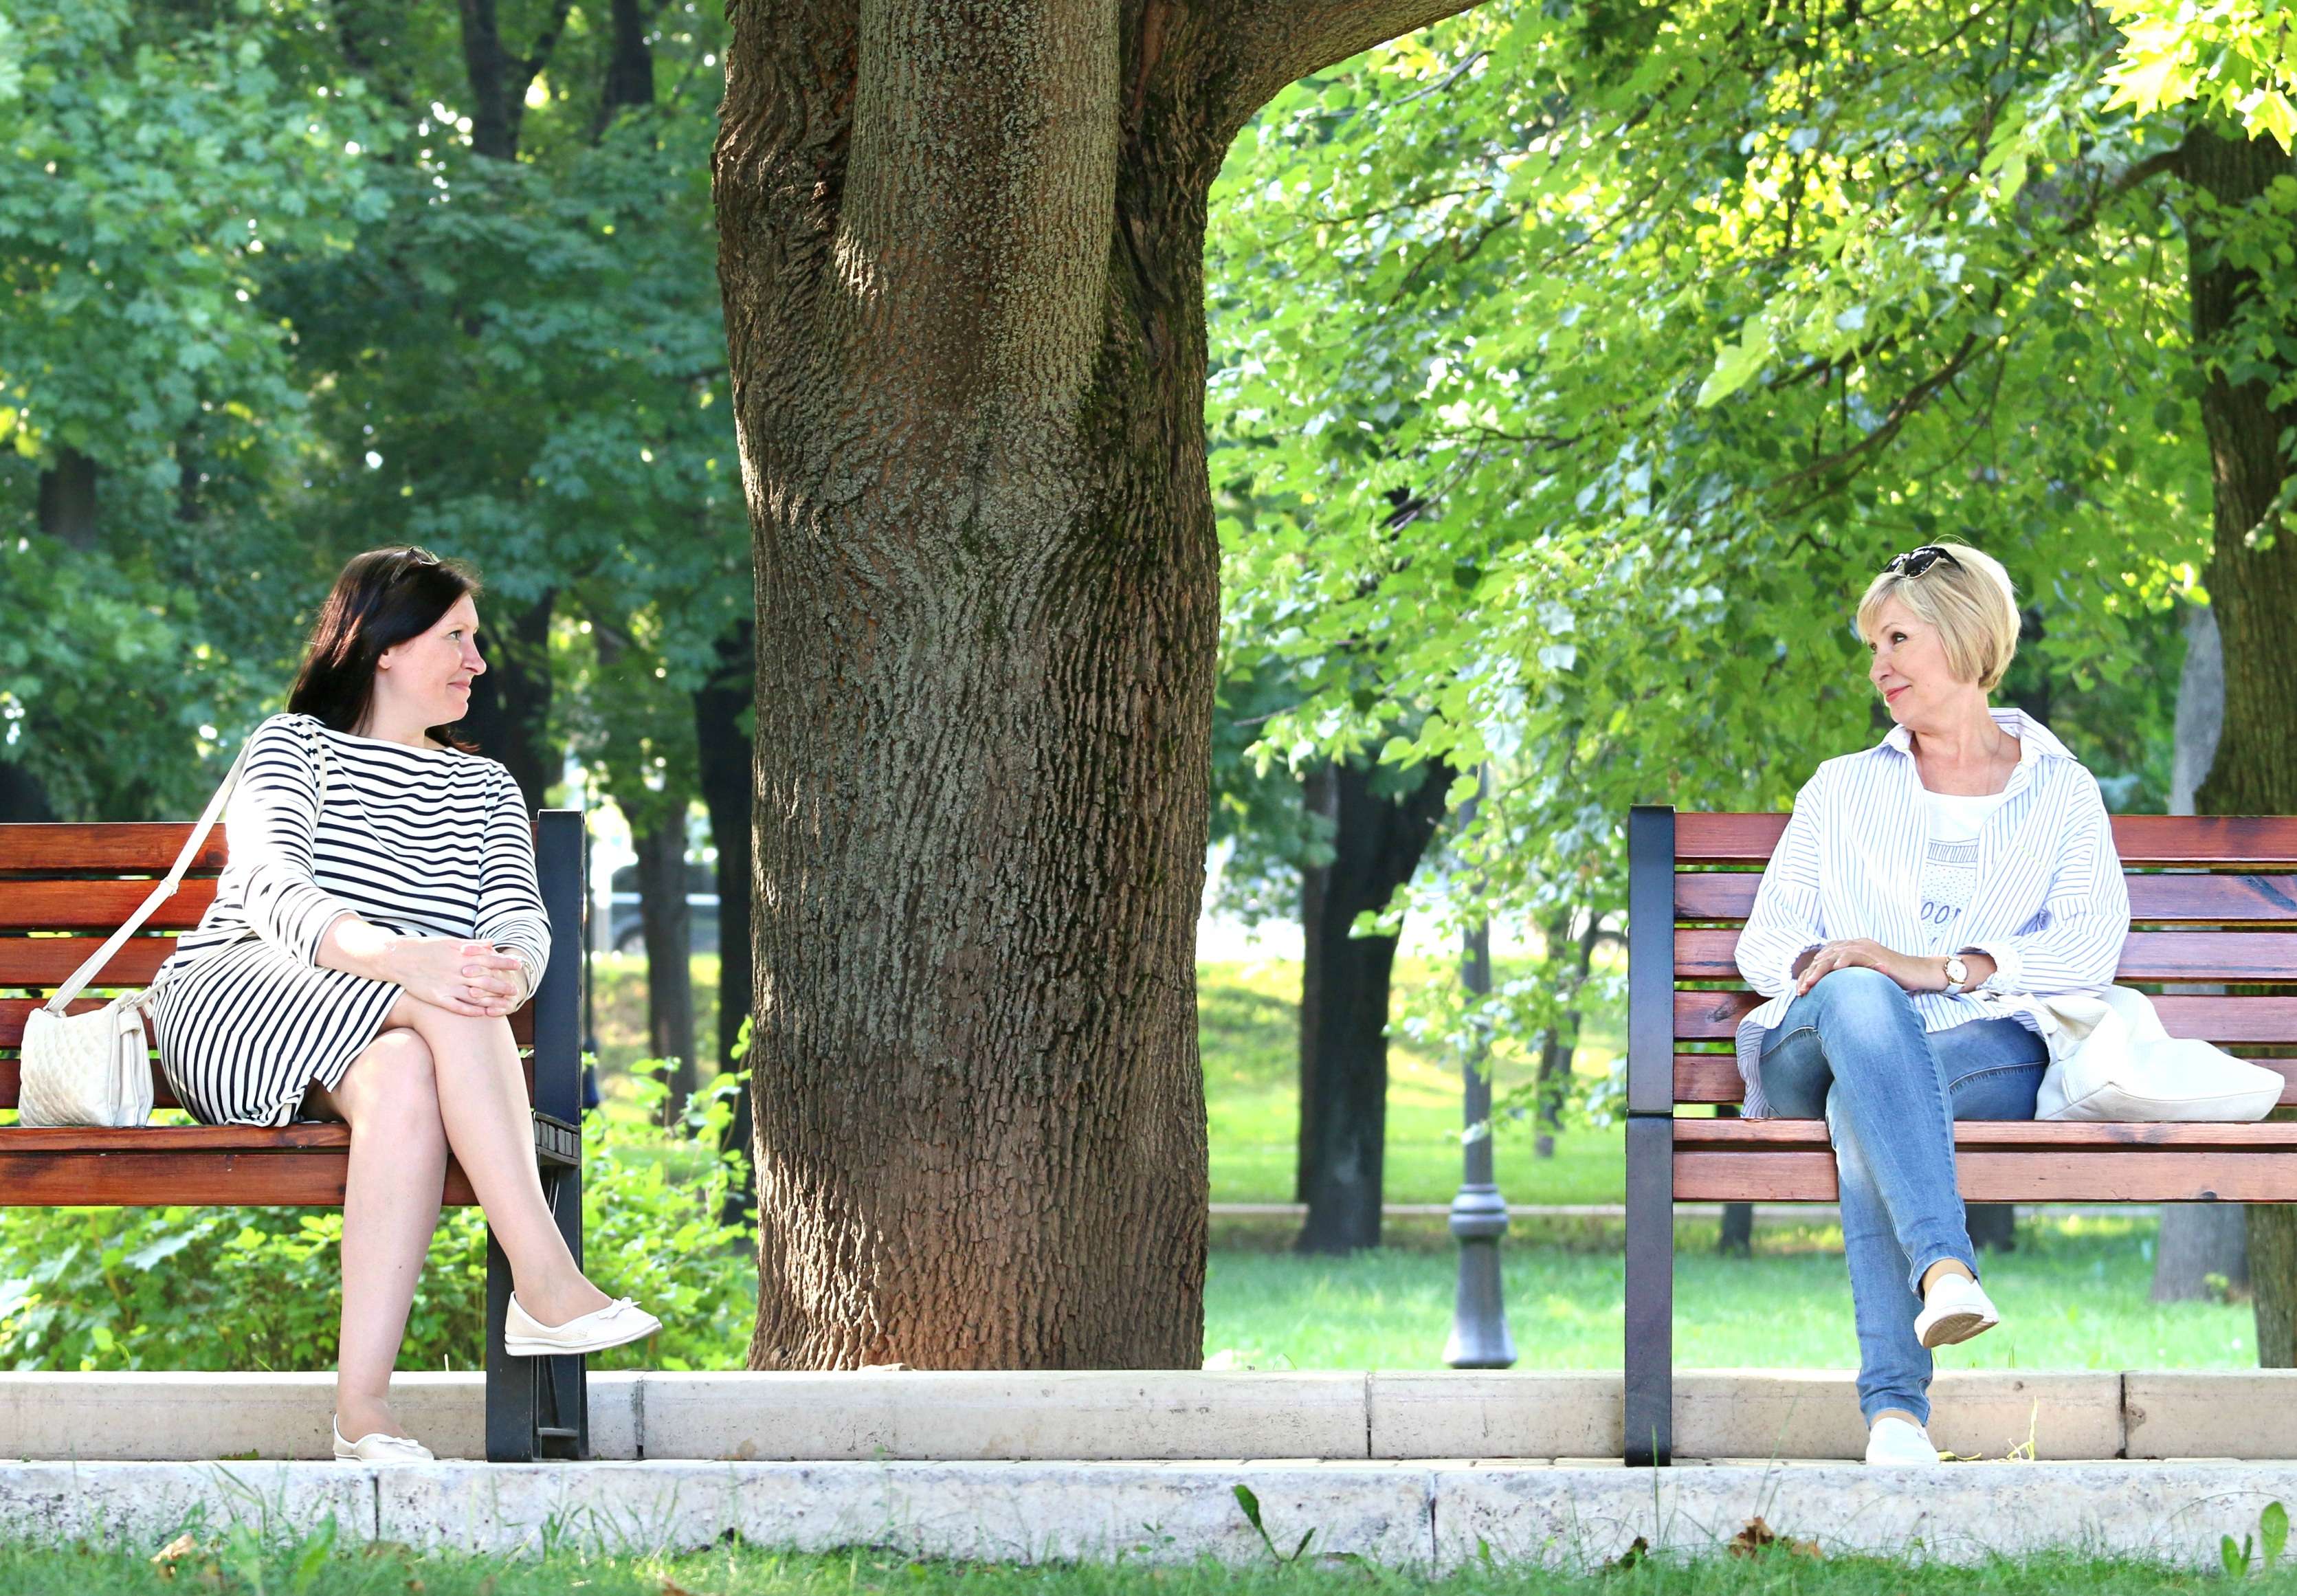
people, bench, lawn, vacation, meeting, tranquility, brunette, spring, park, backyard, garden, leisure, blonde, conversation, stroll, trees, outdoors, women, discussion